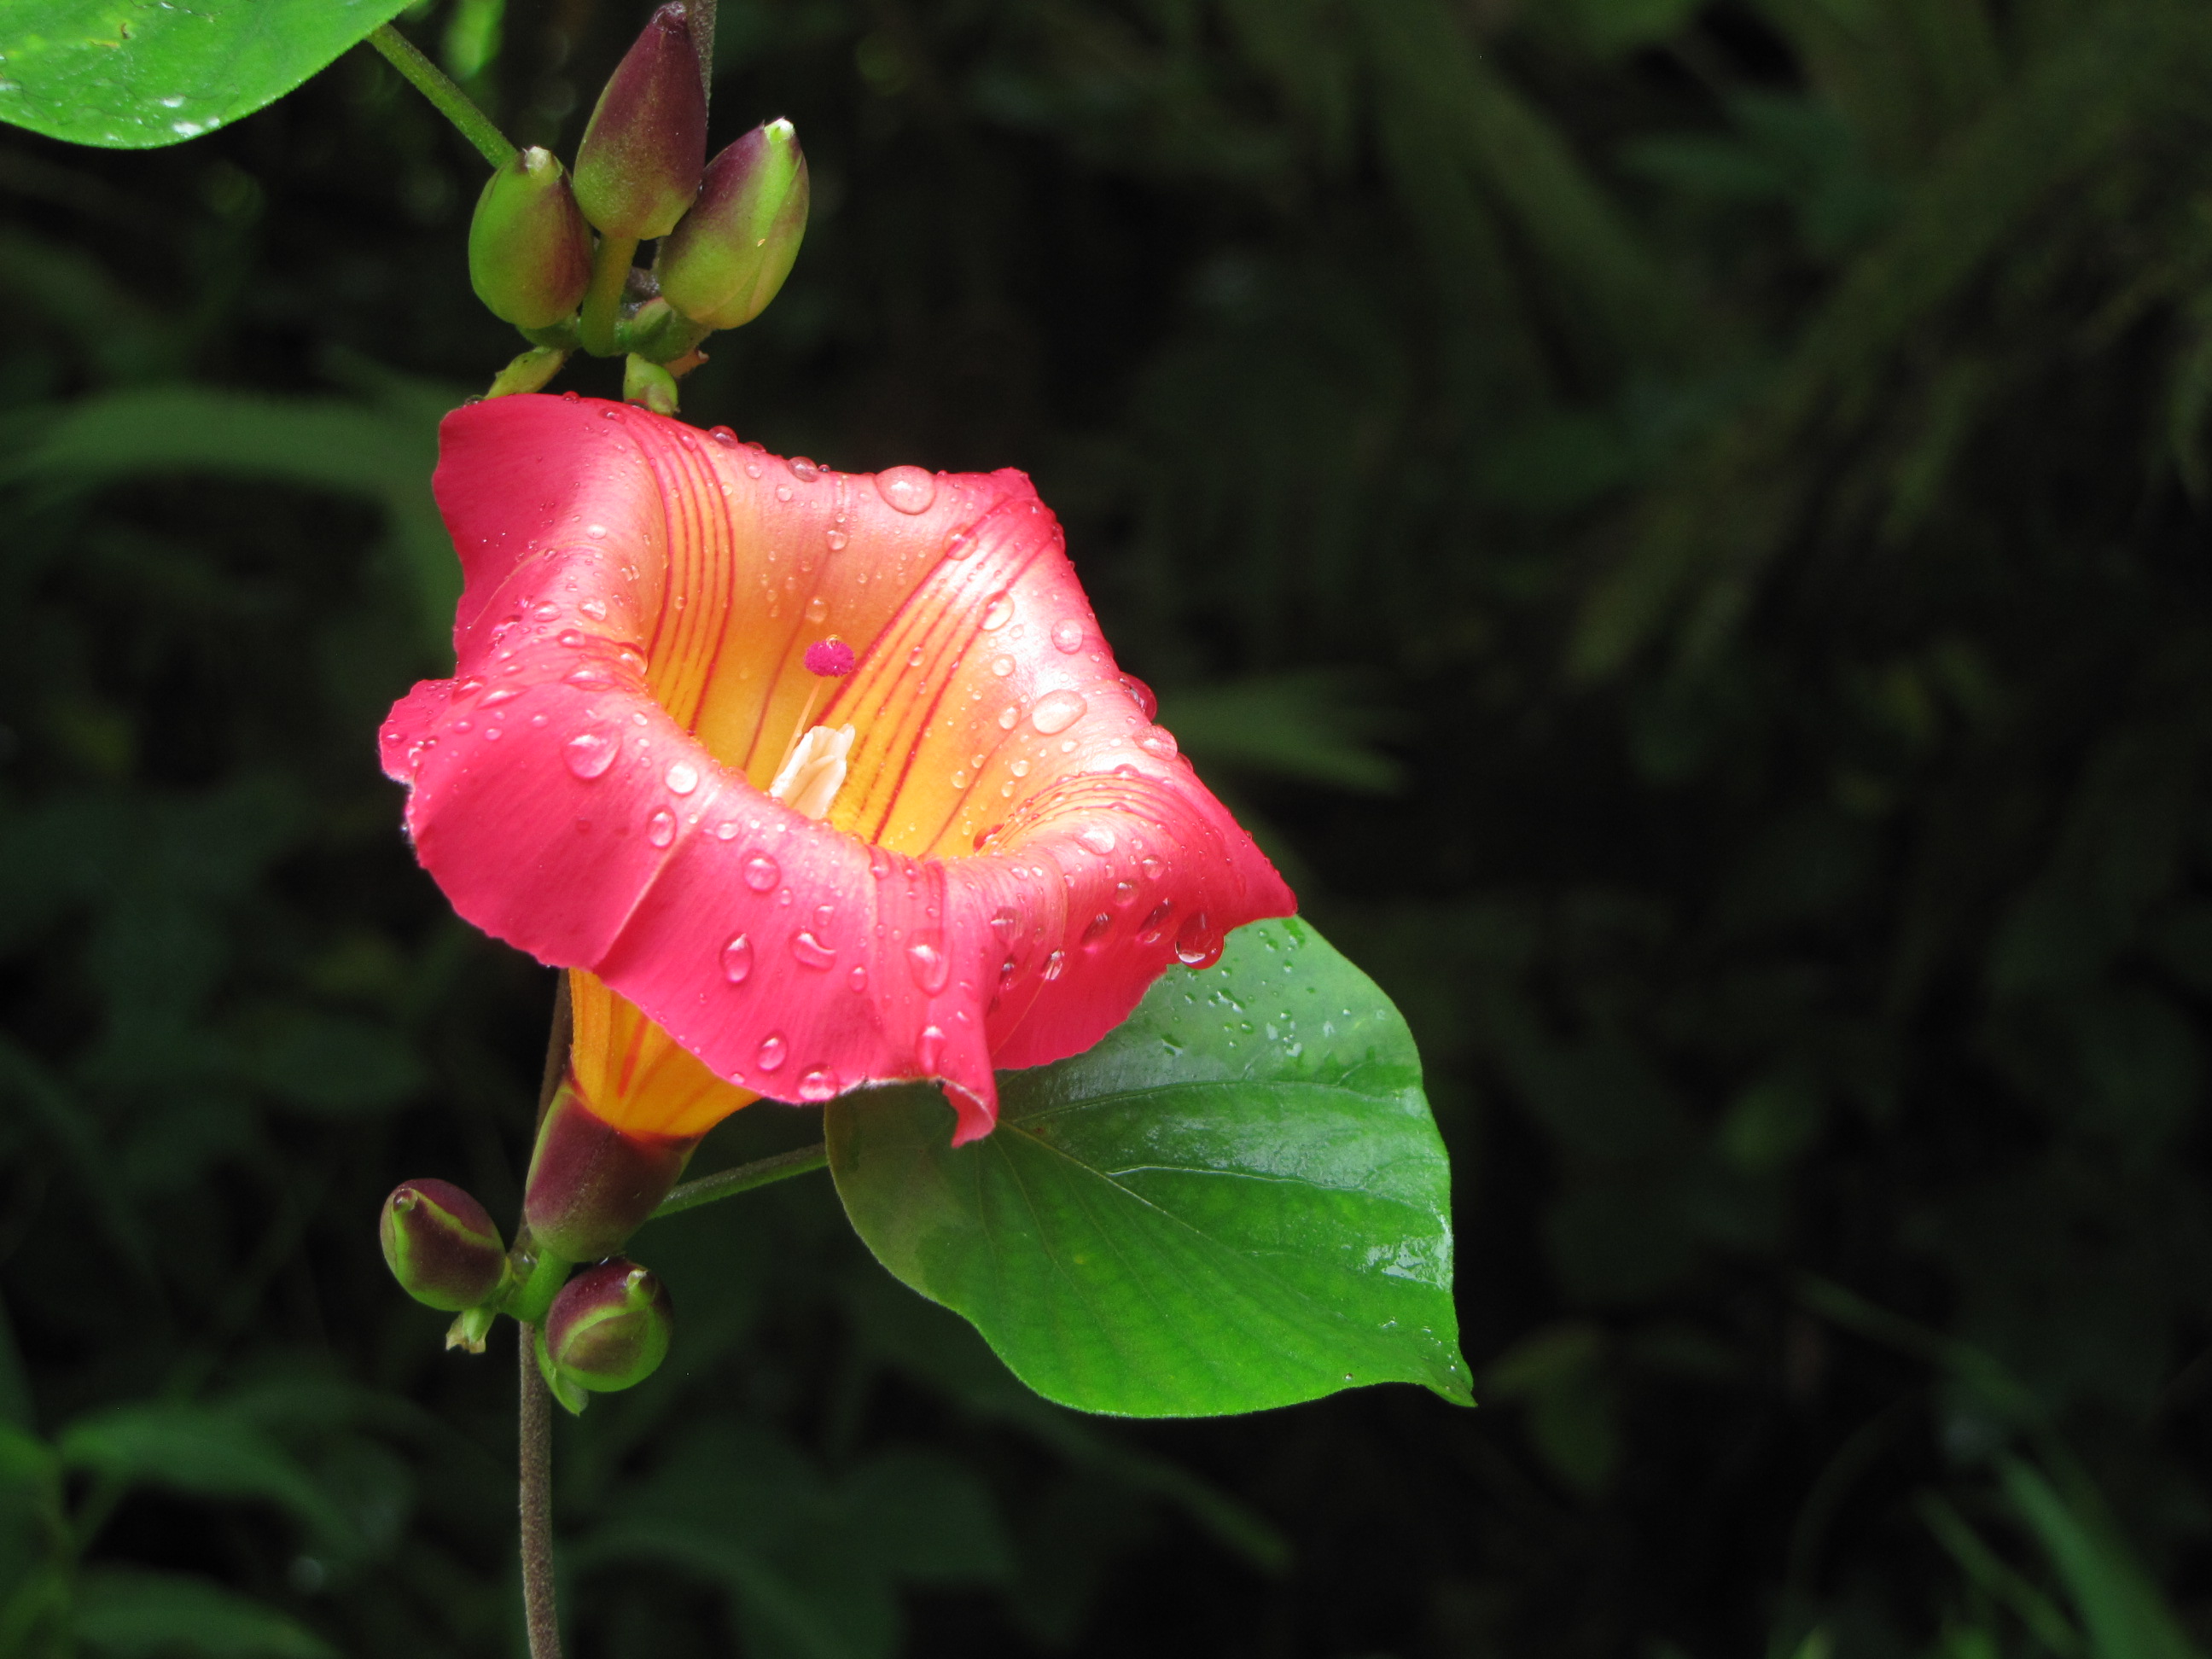
flower, background, raindrops, vine, plant, flora, wildflower, petal, annual plant, plant stem, four o clock family, herbaceous plant